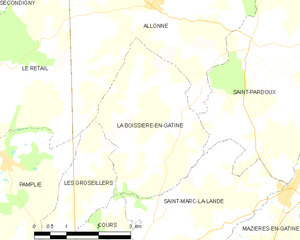
Carte des communes françaises La Boissière-en-Gâtine